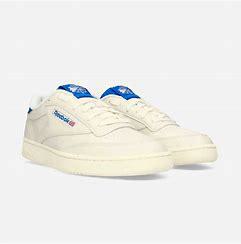
Brand: Reebok
Model: Club C 85 Mu